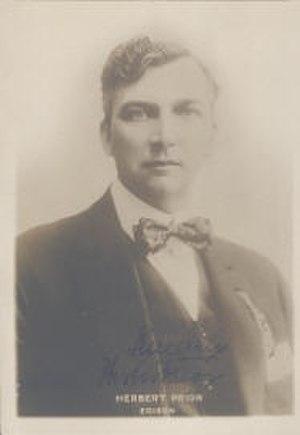
Herbert Prior est un acteur britannique né le 2 juillet 1867 à Oxford, mort le 3 octobre 1954 à Los Angeles.